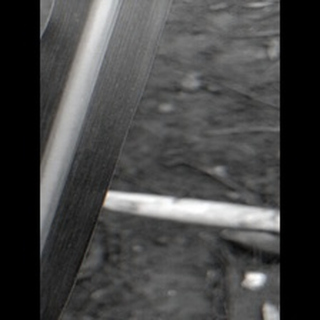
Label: sugarcane_mosaic